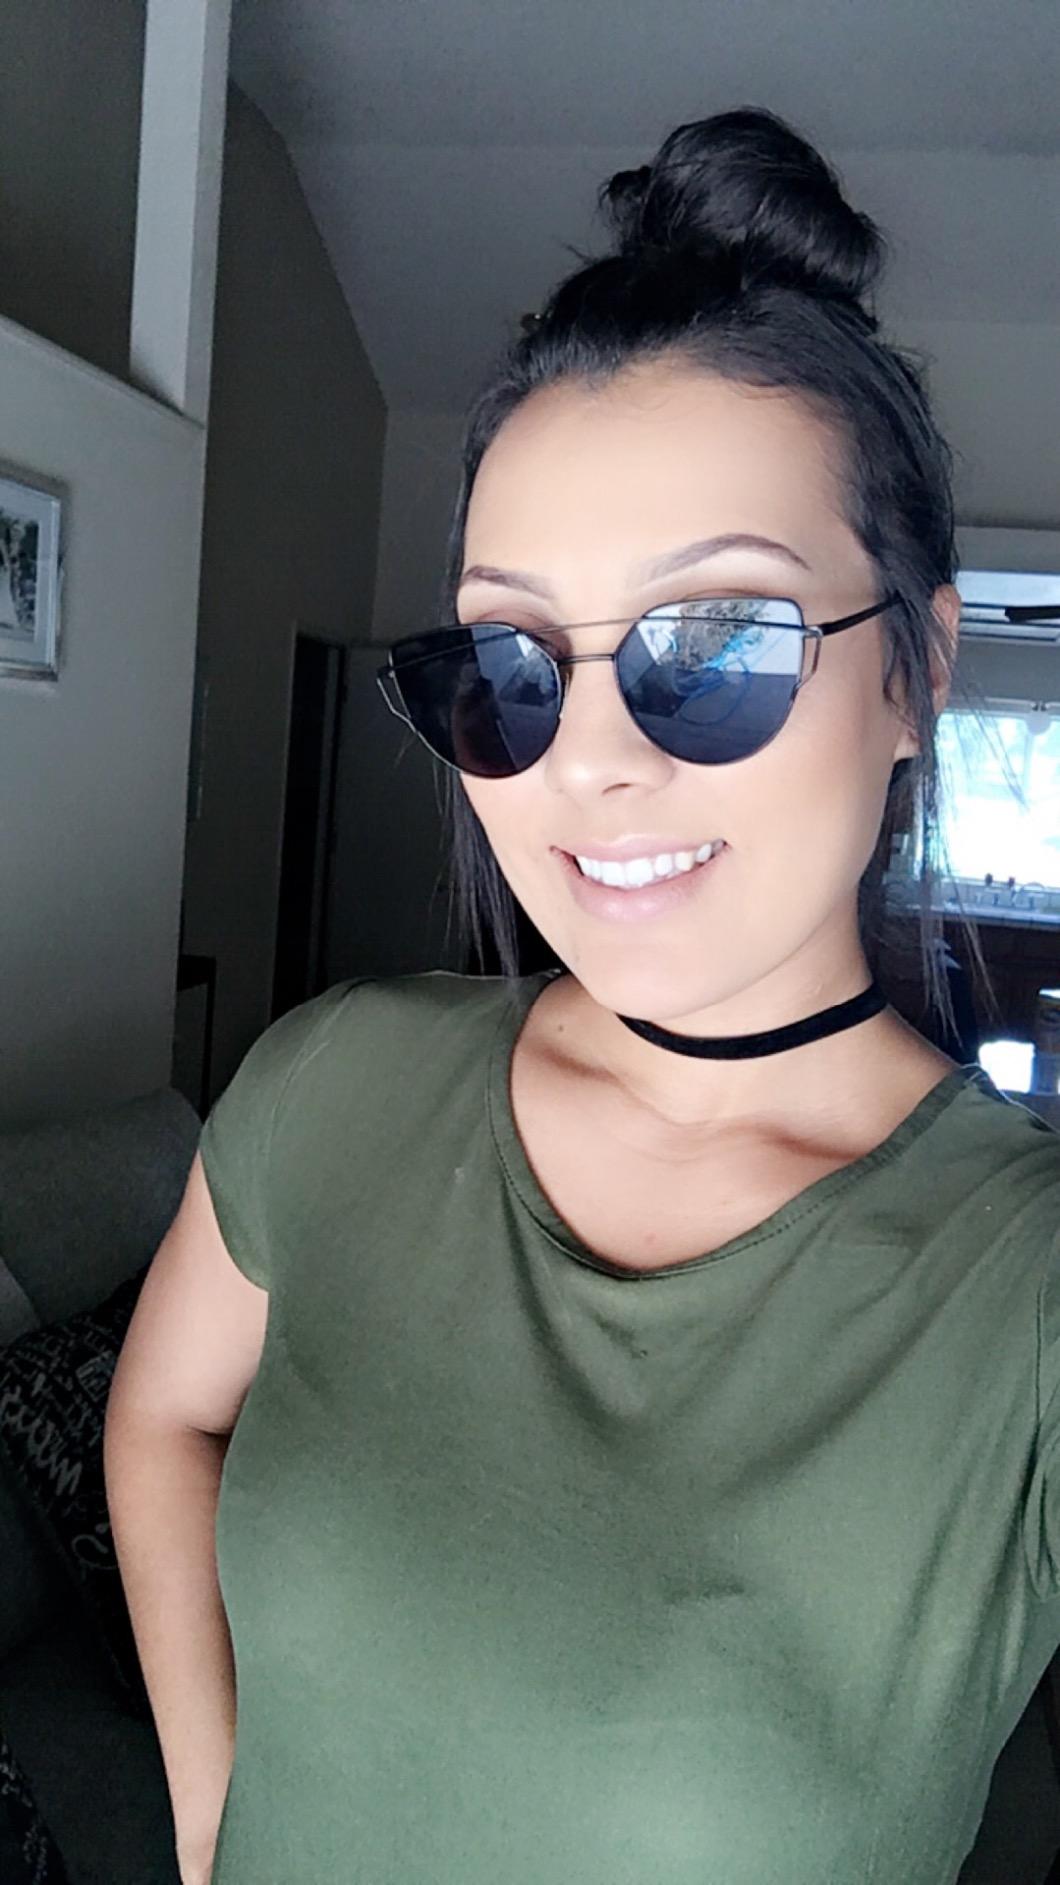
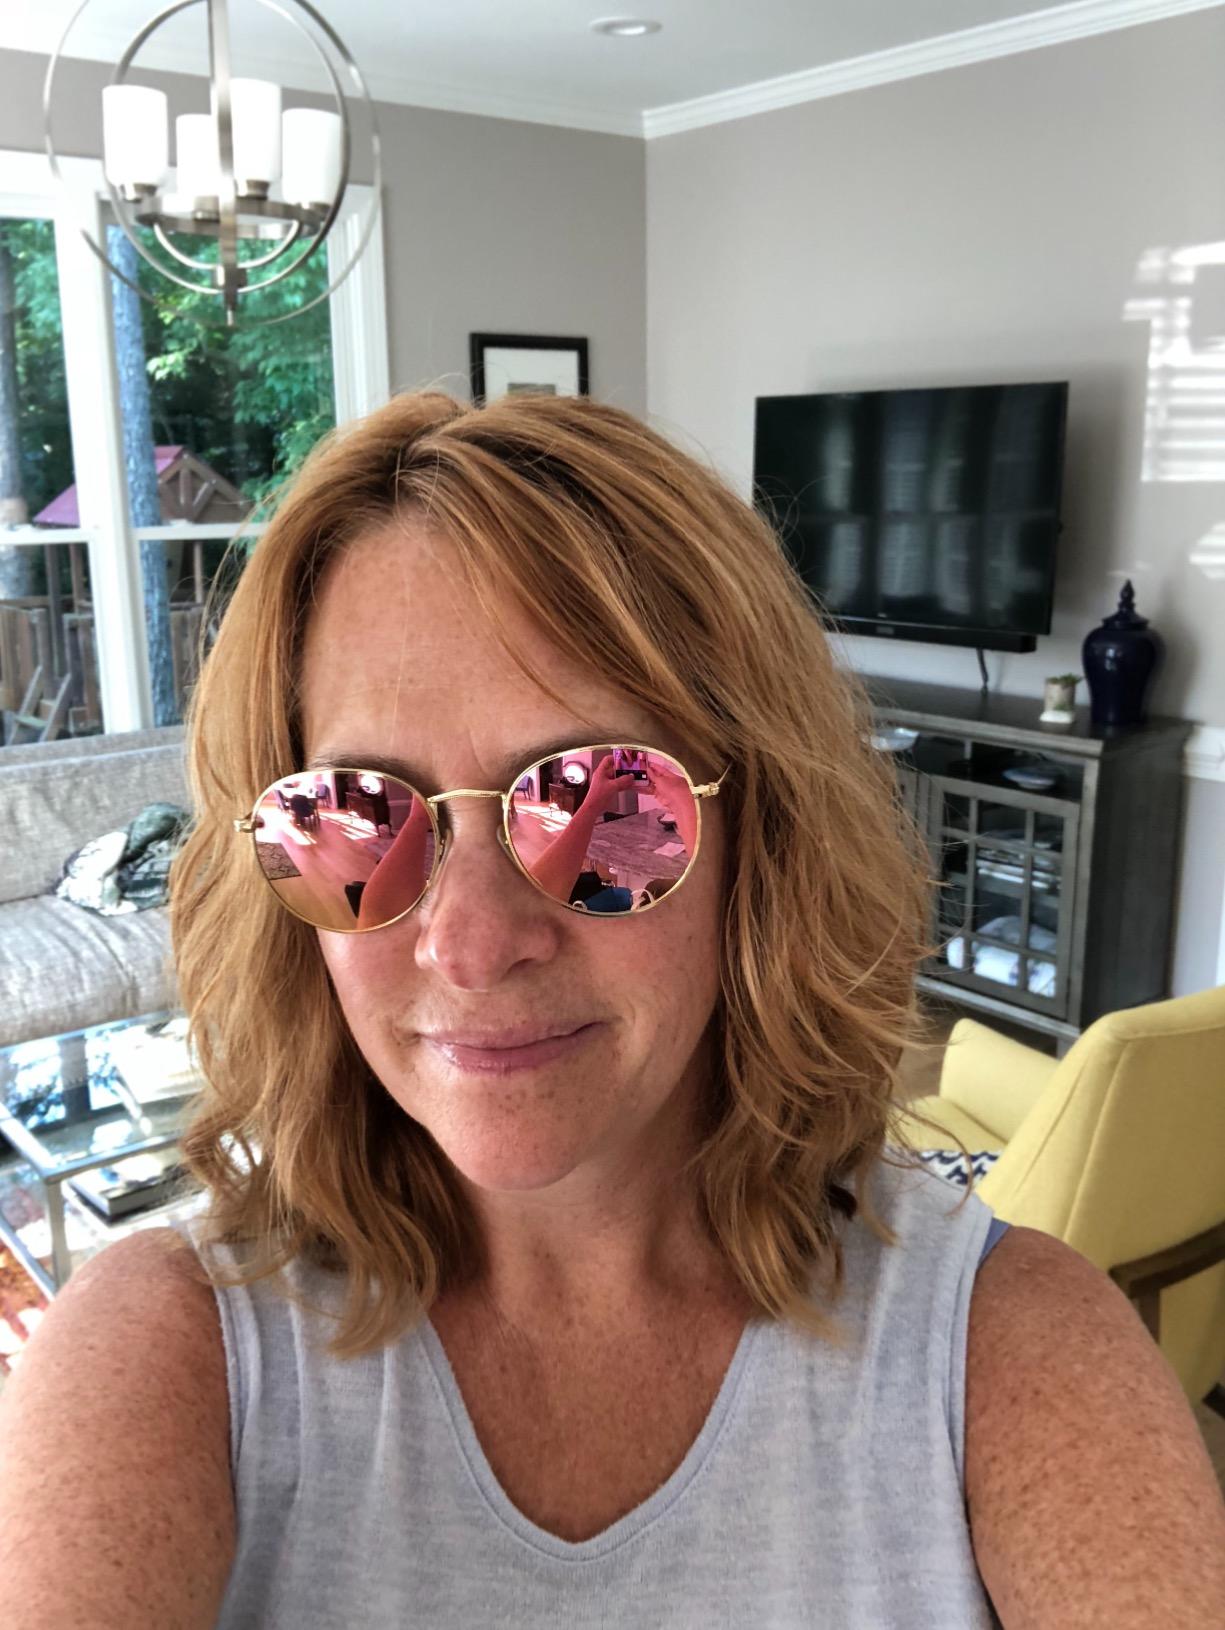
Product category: accessories_sunglasses
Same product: no